Heavy metal music

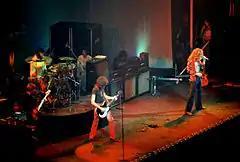
A colour photograph of the four members of Led Zeppelin performing onstage, with some other figures visible in the background. The band members shown are, from left to right, the bassist, drummer, guitarist, and lead singer. Large guitar speaker stacks are behind the band members.

Critics disagree over who can be thought of as the first heavy metal band. Most credit the British bands Led Zeppelin and Black Sabbath, with American commentators tending to favour Led Zeppelin and British commentators tending to favour Black Sabbath, though many give equal credit to both. Deep Purple, the third band in what is sometimes considered the "unholy trinity" of heavy metal along with Led Zeppelin and Black Sabbath, fluctuated between many rock styles until late 1969 when they took a heavy metal direction. A few commentators – mainly American – argue for other groups, including Iron Butterfly, Steppenwolf, Blue Cheer, or Vanilla Fudge, as the first to play heavy metal.